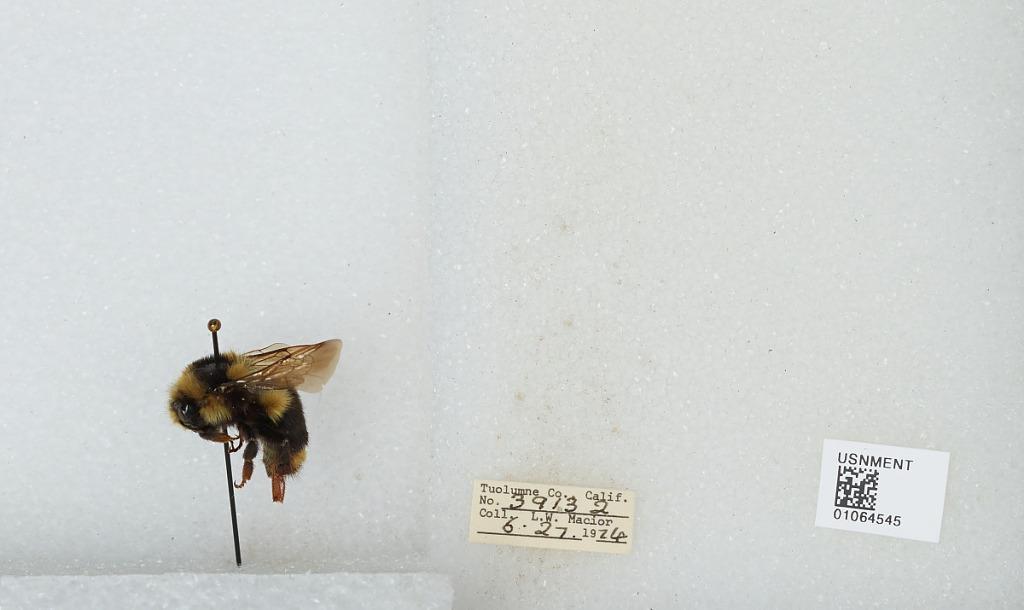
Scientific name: Bombus bifarius nearcticus
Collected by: L. Macior
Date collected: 1974-6-27
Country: United States
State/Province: California
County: Tuolumne
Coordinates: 38.02, -119.93